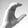
ASL letter: C